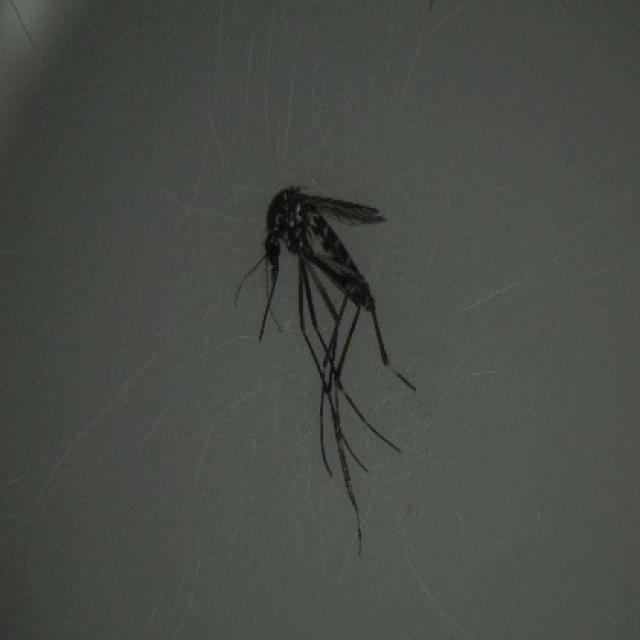
Species: aedes_albopictus